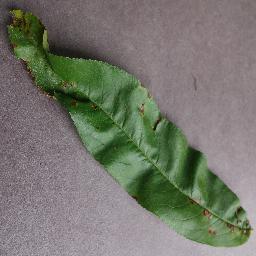
Label: Peach___Bacterial_spot